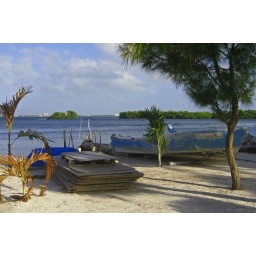
An old boat on the beach in San Pedro Belize captured my attention.